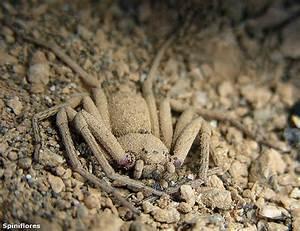
spider